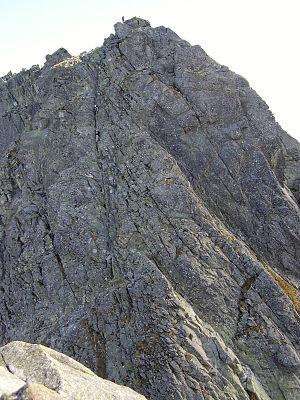
Orla Perć est un sentier situé dans les Tatras en Pologne, d'une longueur d'environ 4,5 km. La durée pour le parcourir dépend de la météo et varie entre 6 et 8 heures. Il est considéré comme le sentier de montagne le plus difficile de Pologne. Le point le plus élevé du parcours est à une altitude de 2291 m. Ce sentier est aménagé et comprend des escaliers, des chaînes et des échelles. Plus de 100 personnes y ont perdu la vie. Il est relié à d'autres sentiers menant entre autres à Zakopane et à des chalets.